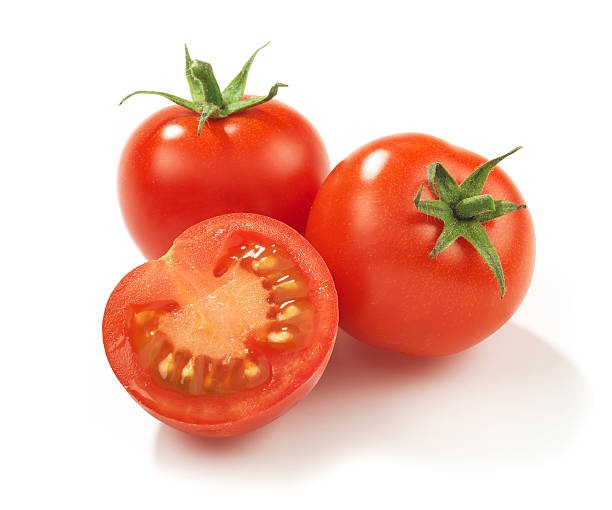
Label: tomato